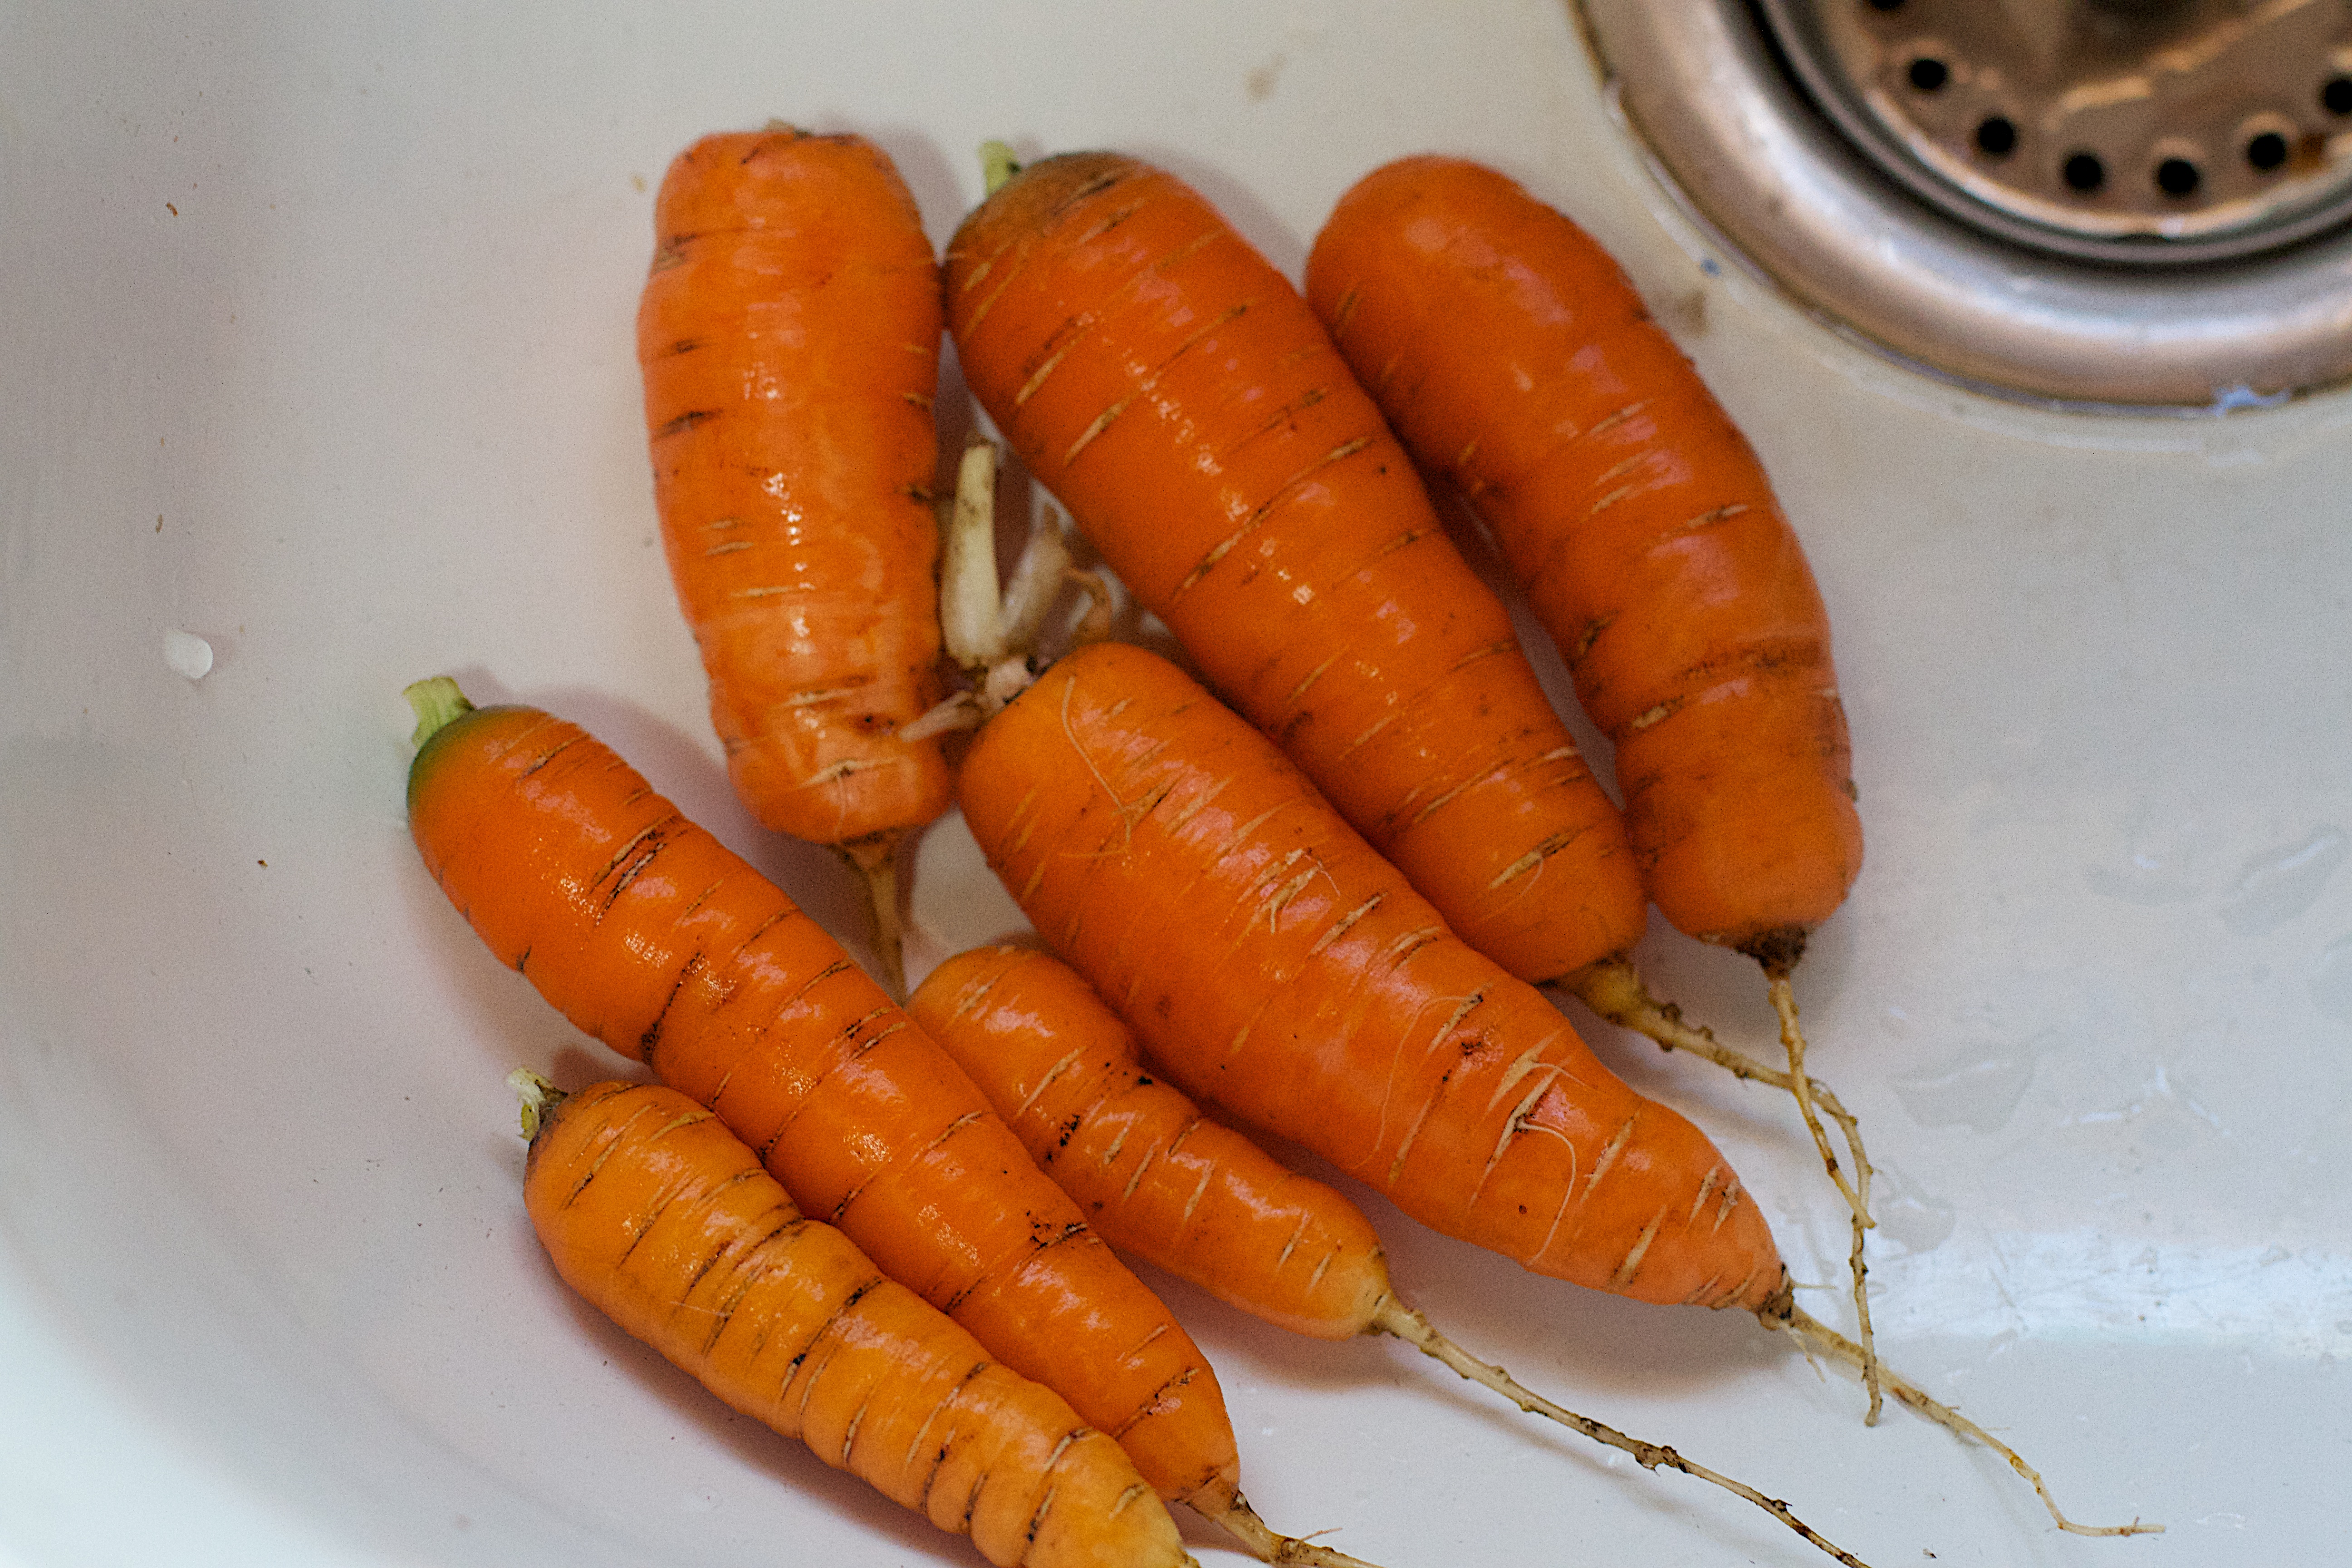
food, produce, vegetable, carrot, strawberry, arizona